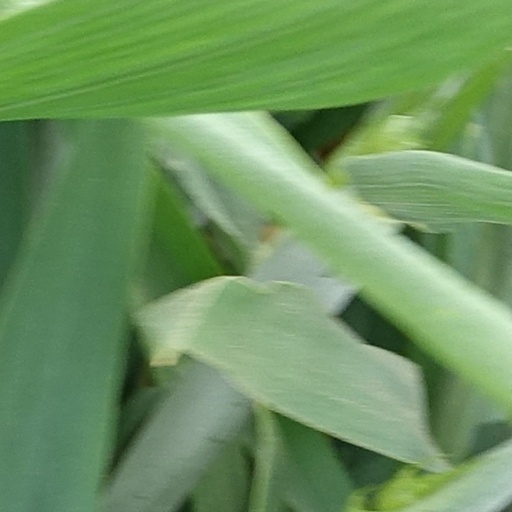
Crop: wheat